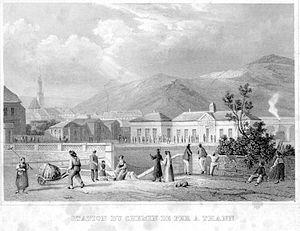
gravure de la station du chemin de fer de Thann (Haut-Rhin).
La Compagnie du chemin de fer de Mulhouse à Thann est une société anonyme, créée en 1837, qui construisit et exploita un chemin de fer entre ces deux villes, dans le département du Haut-Rhin.